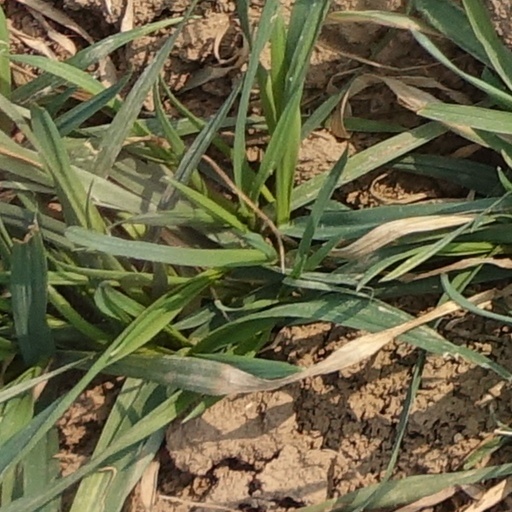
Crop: wheat